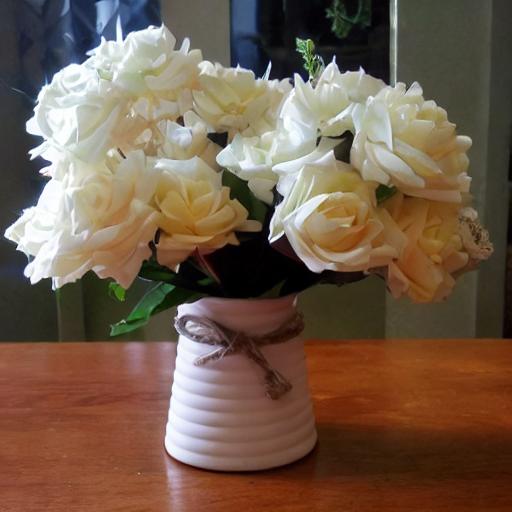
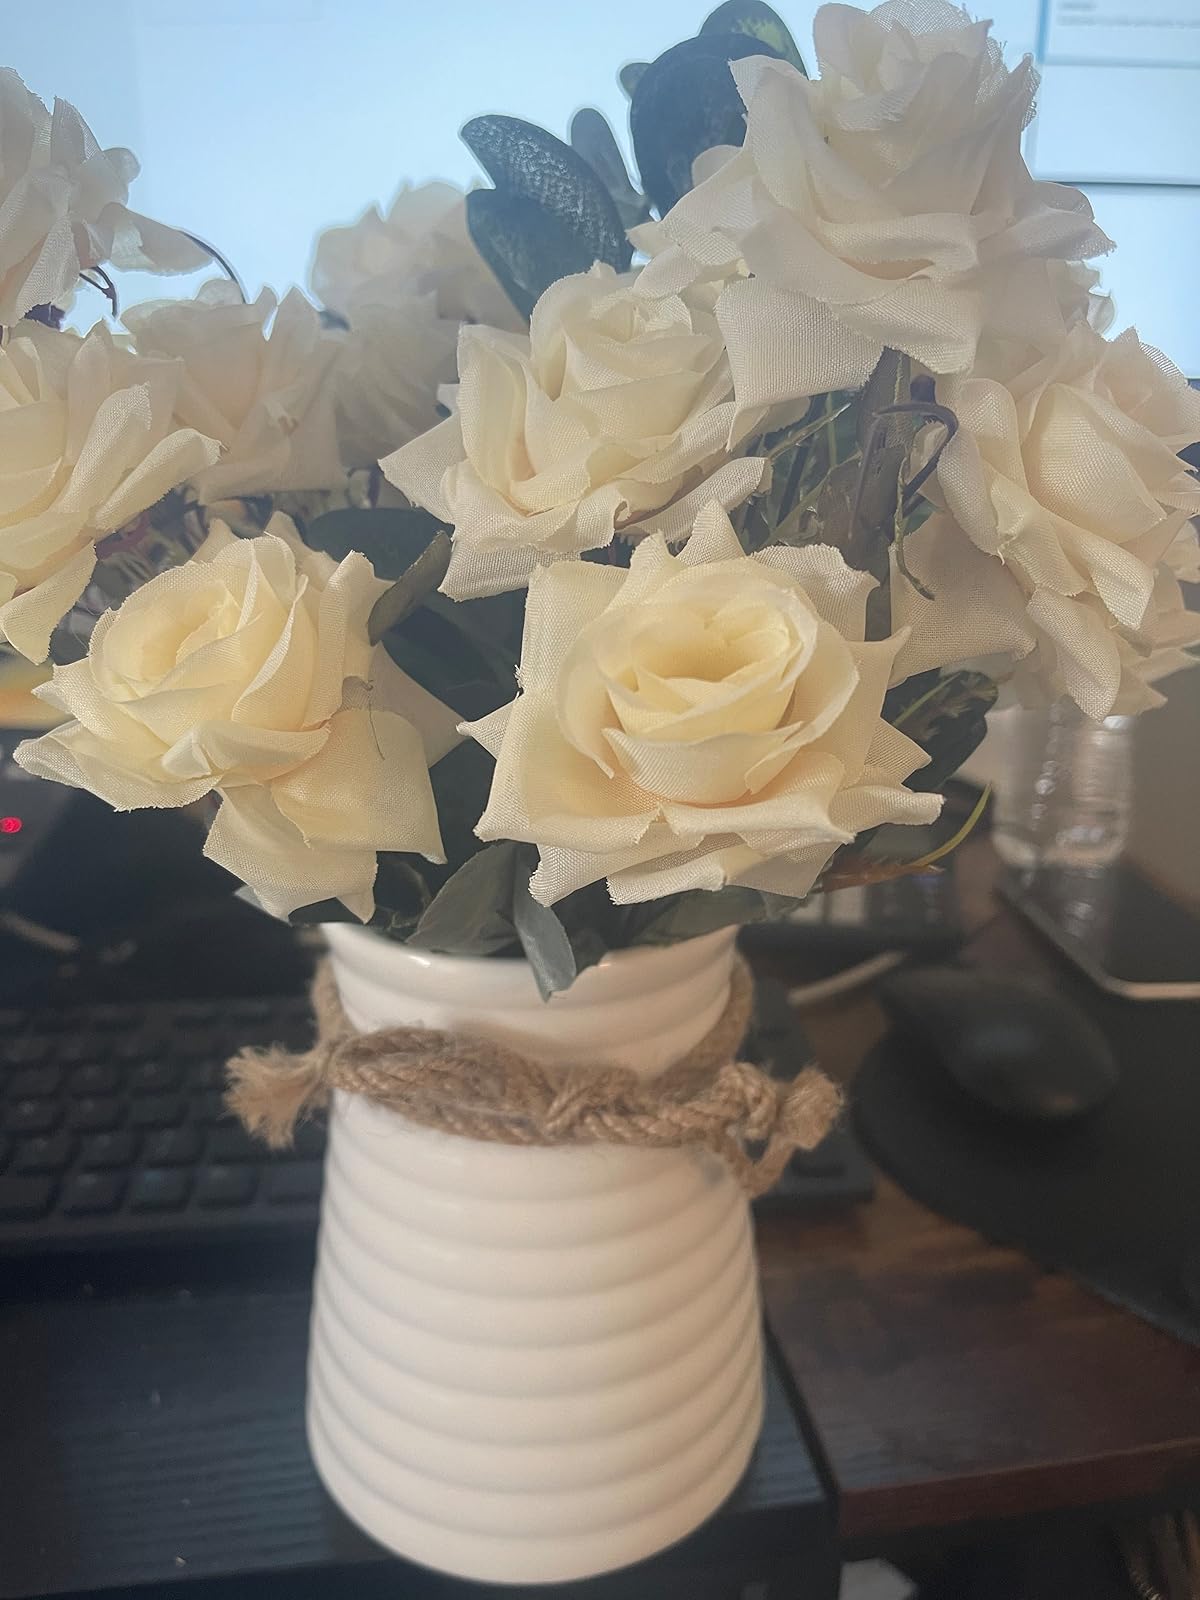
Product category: vase
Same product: no